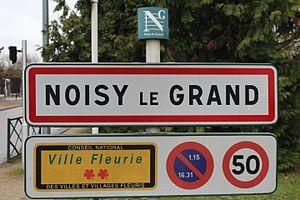
Panneau d'entrée dans Noisy-le-Grand depuis la rue Jules Ferry.
Noisy-le-Grand est une commune française située dans le département de la Seine-Saint-Denis en région Île-de-France.